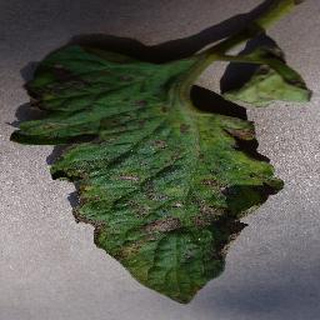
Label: tomato_early_blight